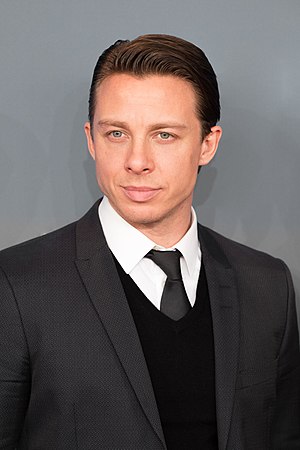
Johannes Lassen
Berlinalen 2017
Johannes Lassen er en dansk skuespiller.